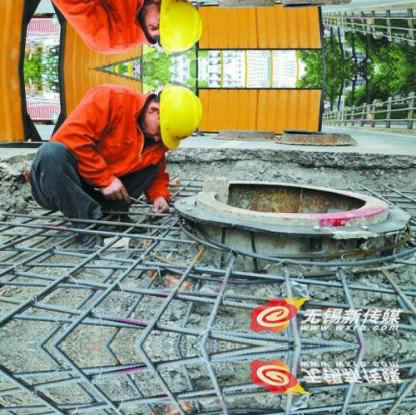
Objects in the image:
label: helmet
label: helmet